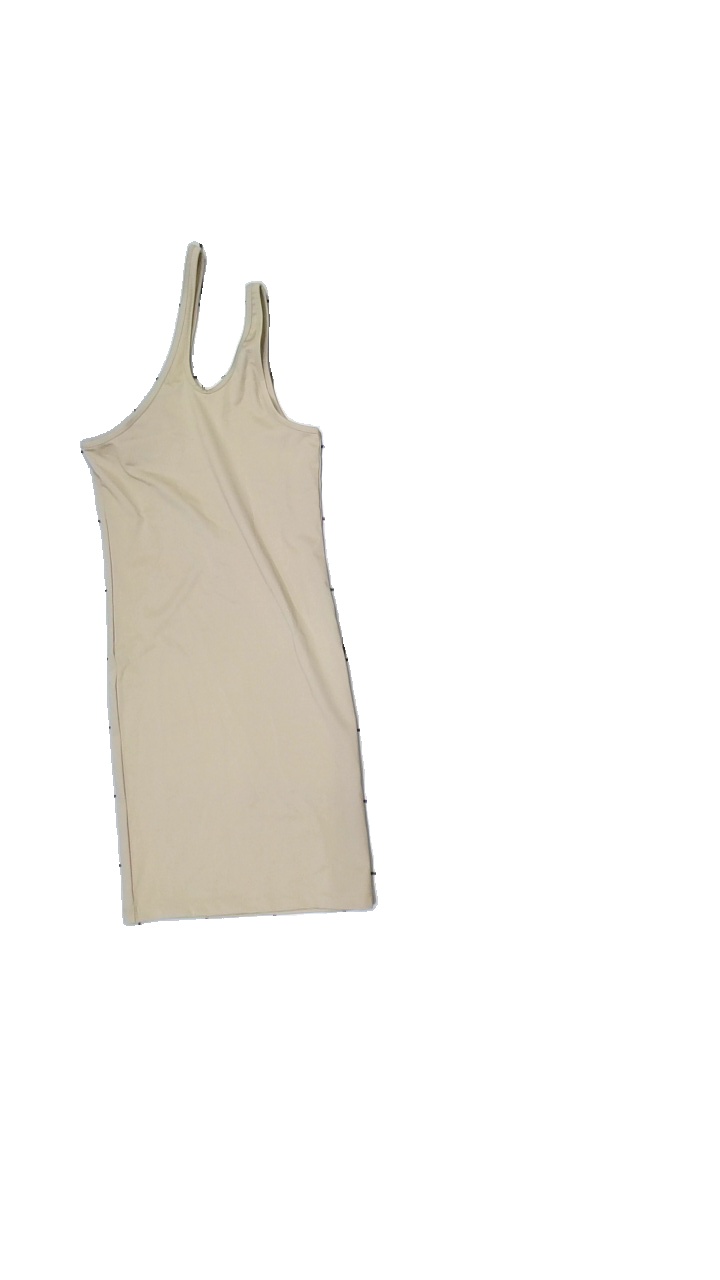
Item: Dress (Ladies)
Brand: Junkyard
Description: beige dress
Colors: Beige
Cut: Tight
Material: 100% Polyester
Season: All
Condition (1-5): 5
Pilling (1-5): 5
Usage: Reuse
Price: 50-100